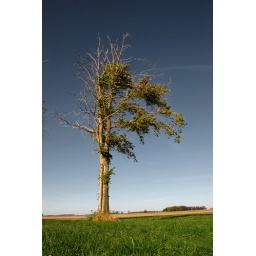
This tree stands by itself in a field in Carroll County, IN